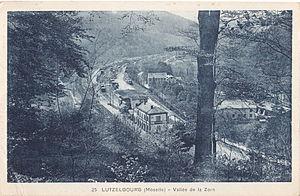
Carte postale ancienne éditée par
La gare de Lutzelbourg est une gare ferroviaire française de la ligne Paris – Strasbourg, située sur le territoire de la commune de Lutzelbourg, dans le département de la Moselle, en région Grand Est.
Lutzelbourg est une commune française située dans le département de la Moselle, en région Grand Est.